Scribe

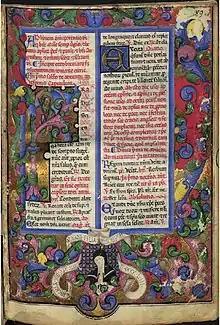
Breviary manuscript page with the portrait signature of Maria Ormani, nun and scribe (1453)

The Jewish scribes used the following rules and procedures while creating copies of the Torah and eventually other books in the Hebrew Bible.